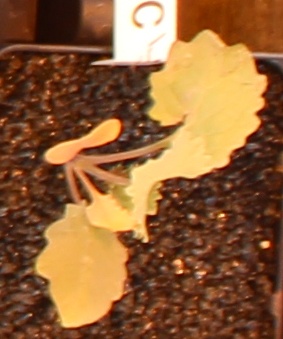
Label: Canola